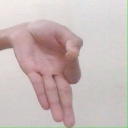
अक्षर: ज्ञ